Angers

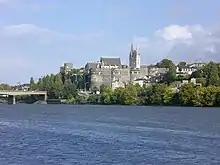
The Maine, the castle, and the spires of the cathedral

Angers is a city in western France, about southwest of Paris. It is the prefecture of the Maine-et-Loire department and was the capital of the province of Anjou until the French Revolution. The inhabitants of both the city and the province are called "Angevins" or, more rarely, "Angeriens".